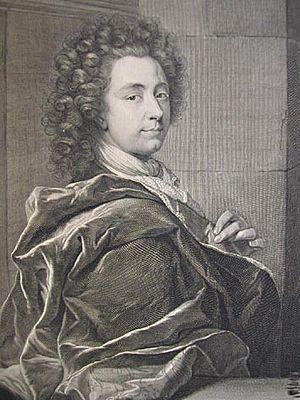
Le Catalogue des œuvres d'Hyacinthe Rigaud est la liste des tableaux actuellement connus du portraitiste Hyacinthe Rigaud ; lequel a acquis sa principale notoriété grâce à son célèbre portrait de Louis XIV en grand costume royal, peint en 1701.